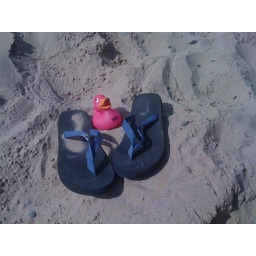
Pink centenary duck sunbathing on Port Erin beach in the Isle of Man.